Ferret-legging

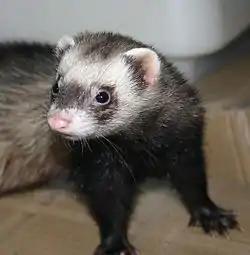
Adult ferrets average about from nose to the tip of the tail.

Ferret-legging is an endurance test or stunt in which ferrets are trapped in trousers worn by a participant. Also known as put 'em down and ferret-down-trousers, it seems to have once been popular among coal miners in Yorkshire, England. Contestants put live ferrets inside their trousers; the winner is the one who is the last to release the animals.